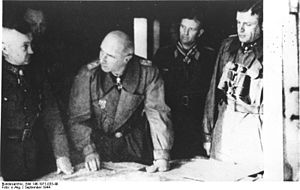
Wilhelm Bittrich
Bittrich (i midten) drøfter situationen med andre officerer under slaget om Arnhem.
Wilhelm Bittrich var Obergruppenführer i det tyske SS og Waffen-SS General under 2. verdenskrig, og spillede en ledende rolle under Operation Market Garden.